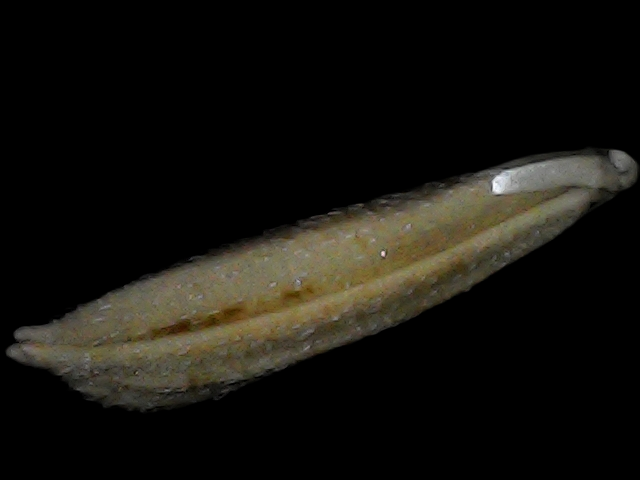
Rice variety: Bd87